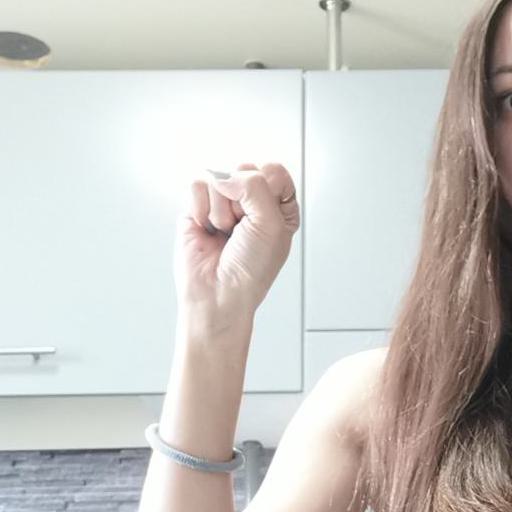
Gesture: fist